Lucía Fresco

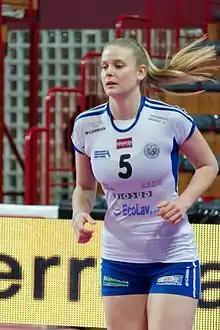

Lucía Daniela Fresco (born 14 May 1991, in Chajarí) is an Argentine volleyball player.